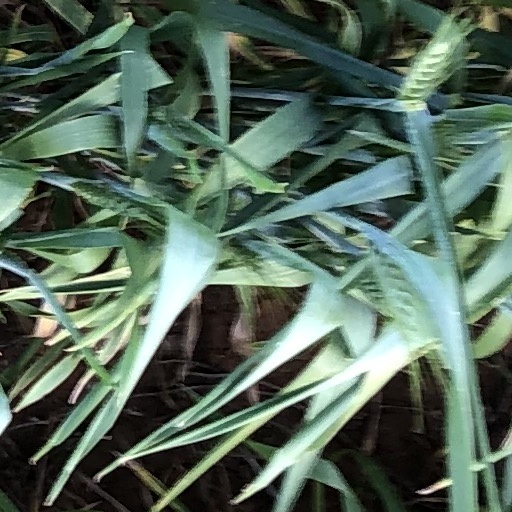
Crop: wheat